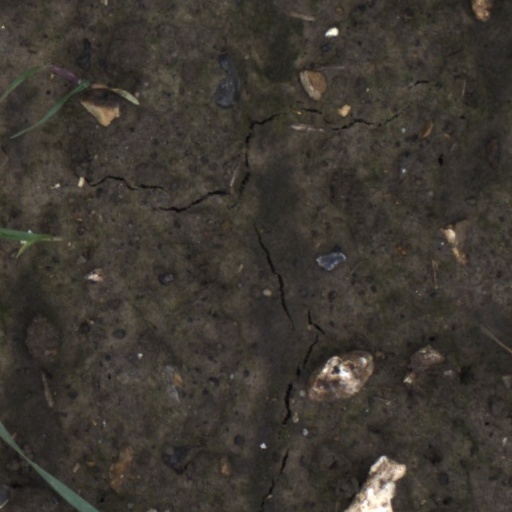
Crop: wheat